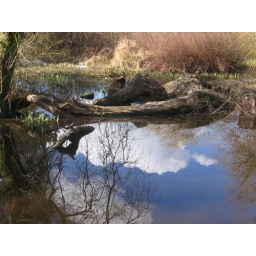
the sky is cupped in puddles all the way down the road -susan goyette